Serena Scott Thomas

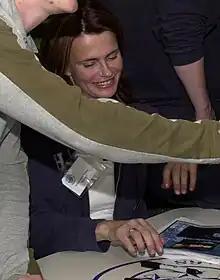
At the premiere of "Hostage" in 2005

Serena Harriet Scott Thomas (born 21 September 1961) is an English actress and documentary producer. Her television roles include Diana, Princess of Wales in "" in 1993. Her film appearances include "The World Is Not Enough" (1999), "Hostage" (2005), "Brothel" (2008), and "Inherent Vice" (2014).